McLaren F1 GTR

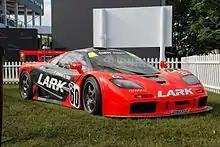
The 1996 F1 GTR of Team Lark on display

In 1996, Team Goh of Japan purchased two F1 GTRs of 1996-spec, chassis #13R and #14R, for participation in the All Japan Grand Touring Car Championship's (JGTC) GT500 class under the name Team Lark. Debuting at the opening round at Suzuka Circuit, the Lark team took a 1-2 finish, with winners Naoki Hattori and Ralf Schumacher. At the following round at Fuji, David Brabham and John Nielsen would take victory for the Lark McLaren. However, in the next two rounds, the Japanese rivals would overcome the McLarens, only to have Team Lark return to take victory in the final two rounds of the season. At the Sugo round, Lark badly damaged their one chassis, requiring them to borrow chassis #04R from GTC Competition as a replacement for the final JGTC round. With four victories on the season, Team Lark captured the GT500 teams championship ahead of factory squads from Toyota and Nissan. Team Lark's championship victory was the second season in JGTC/Super GT history where the GT500 class-winning car is not from a Japanese manufacturer; a Porsche 911 GT2 won the GT500 team's championship in 1995, although the driver championship was won by a Nissan driver that year.